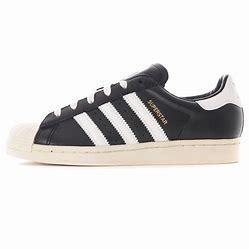
Brand: Adidas
Model: Superstar